Mantle plume

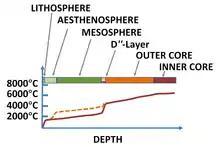
Calculated Earth's temperature vs. depth. Dashed curve: Layered mantle convection; Solid curve: Whole mantle convection.

The most prominent thermal contrast known to exist in the deep (1000 km) mantle is at the core-mantle boundary at 2900 km. Mantle plumes were originally postulated to rise from this layer because the hotspots that are assumed to be their surface expression were thought to be fixed relative to one another. This required that plumes were sourced from beneath the shallow asthenosphere that is thought to be flowing rapidly in response to motion of the overlying tectonic plates. There is no other known major thermal boundary layer in the deep Earth, and so the core-mantle boundary was the only candidate.